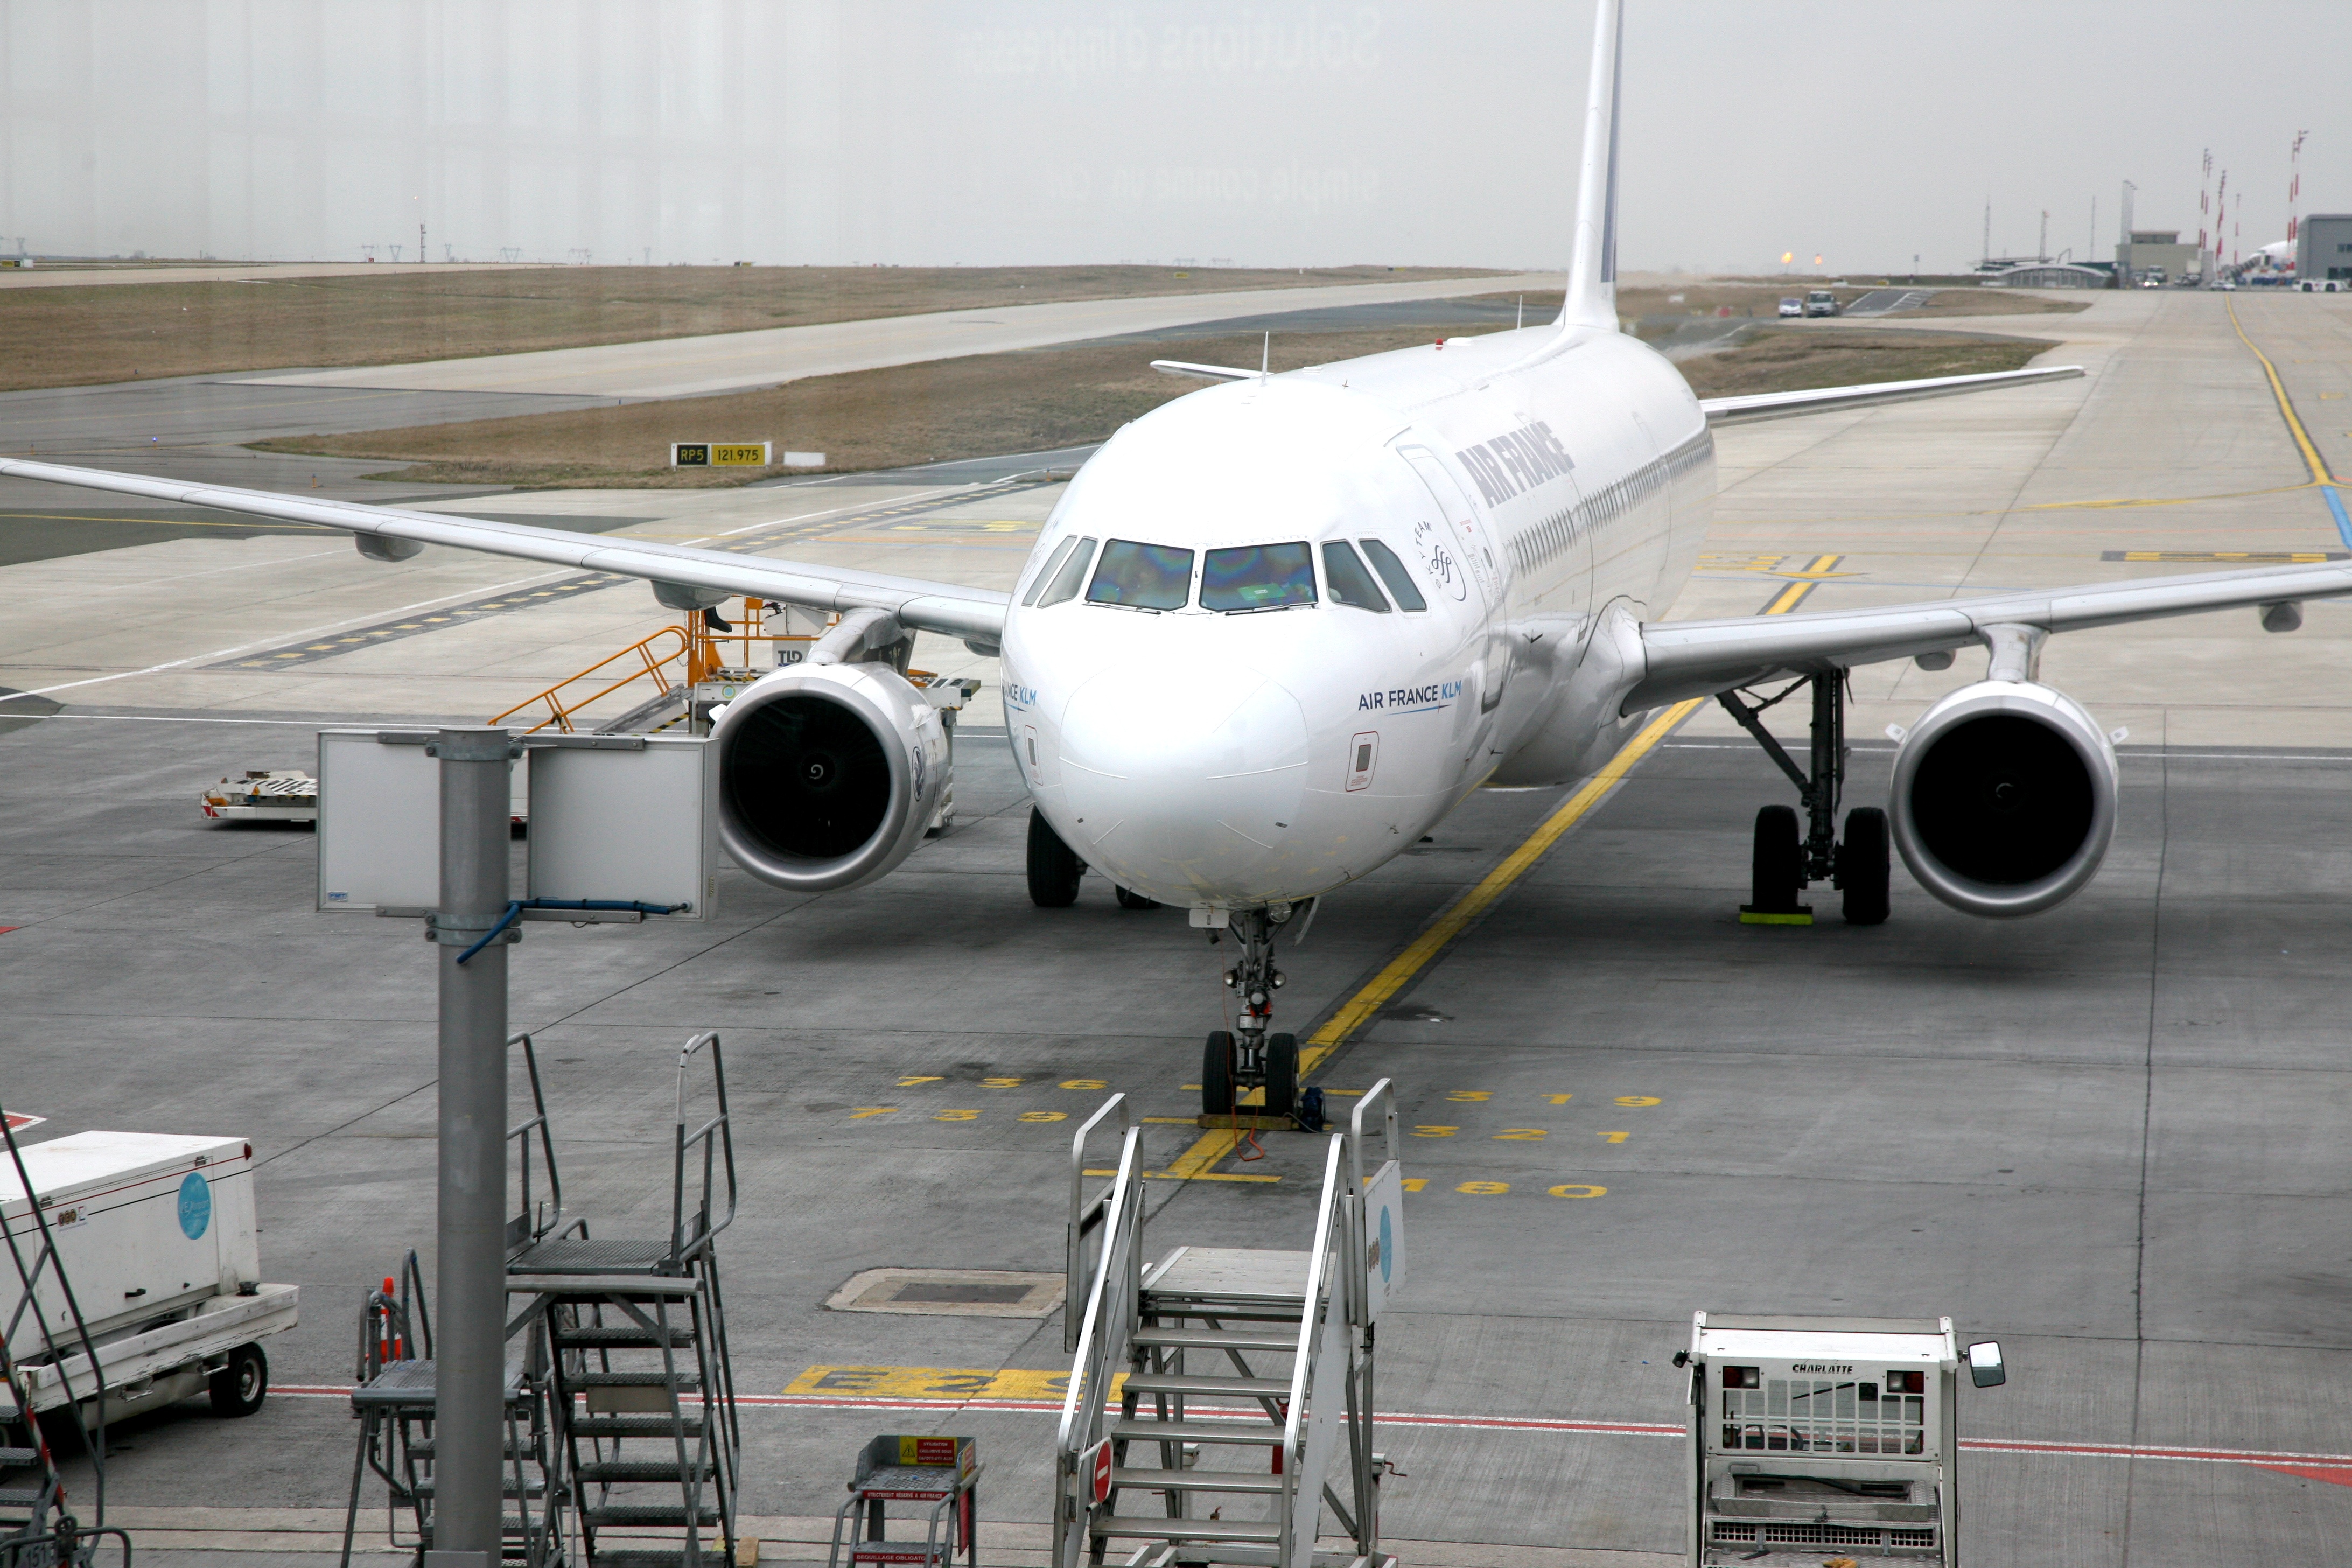
paris, airport, airplane, aircraft, france, vehicle, airline, aviation, flight, cool image, infrastructure, boarding, airliner, 5d, airbus, flughafen, letiste, canon5d, lotnisko, boeing, aeroporto, aeropuerto, flyplass, cdg, aroport, charlesdegaulleairport, flygplats, lentokentt, terminal2e, lapanganterbang, aeroportul, airfrance, jet aircraft, airbus a330, boeing 777, boeing 767, air travel, atmosphere of earth, wide body aircraft, narrow body aircraft, airport apron, aerospace engineering, aircraft engine, airbus a320 family, jet bridge